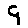
Label: 9